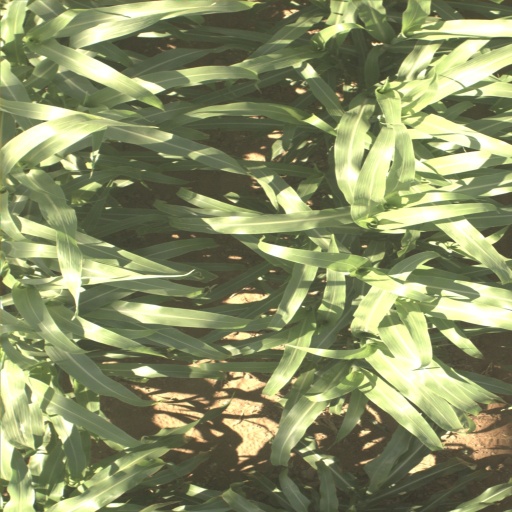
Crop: sorghum